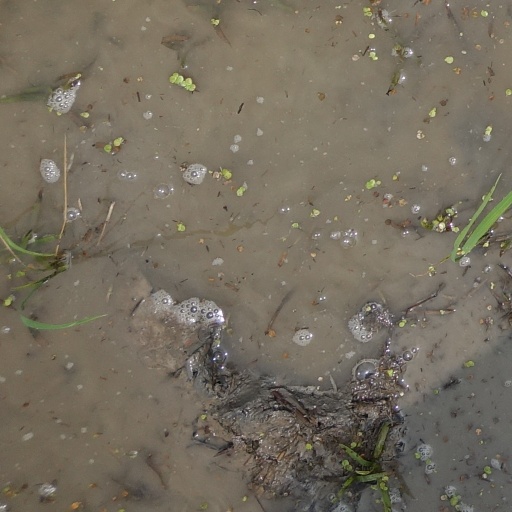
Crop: rice